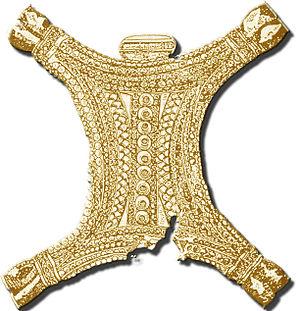
La ville de Séville, en Espagne, occupe une place privilégiée dans l'histoire du pays. Elle ne cessa en effet jamais de jouer un rôle de premier ordre sur la scène politique, militaire, commerciale et culturelle de la péninsule Ibérique. Depuis l'époque romaine, Séville est omniprésente dans la vie de l'Espagne : point stratégique sur le Guadalquivir, ville de saint Isidore, centre culturel brillant d'al-Andalus, point d'orgue de la Reconquête, siège régulier de la cour sous Alphonse X de Castille et ses successeurs, plaque tournante du commerce avec les Amériques… Le riche patrimoine que la ville conserve est le témoignage tangible d'un passé prestigieux.